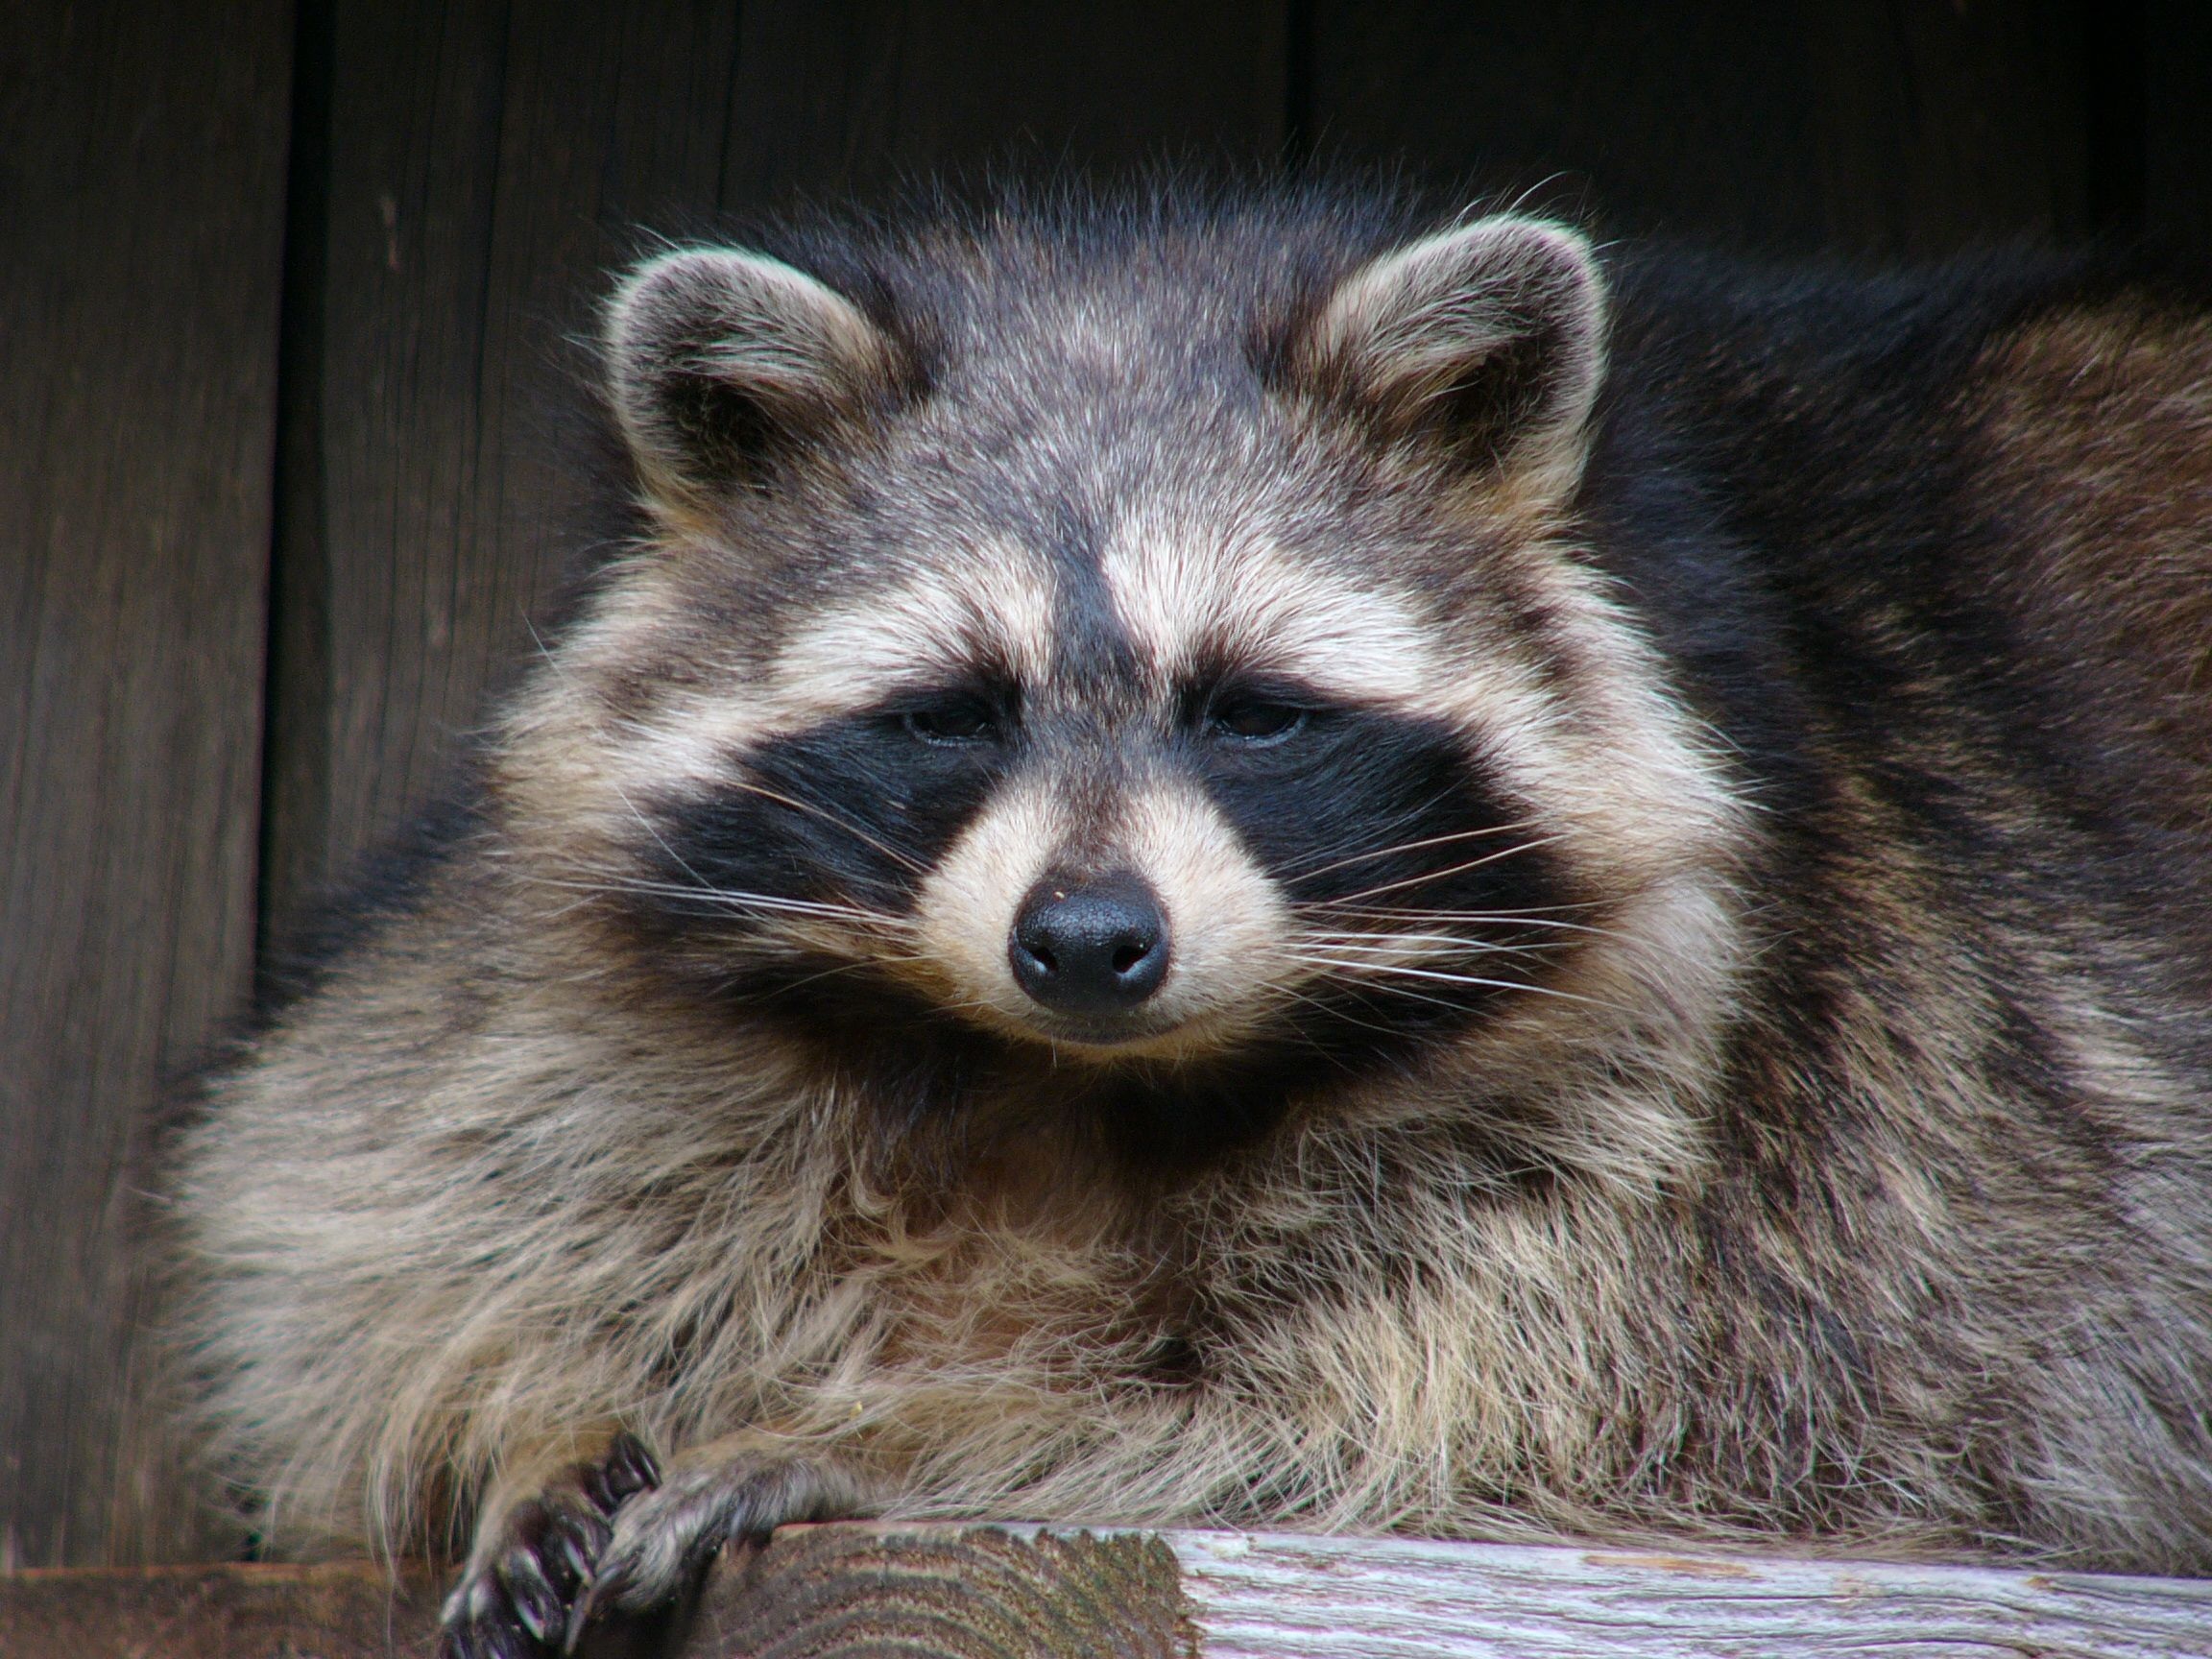
cute, wildlife, portrait, macro, small, mammal, fauna, face, whiskers, mask, raccoon, furry, head, look, vertebrate, procyon, procyonidae, viverridae